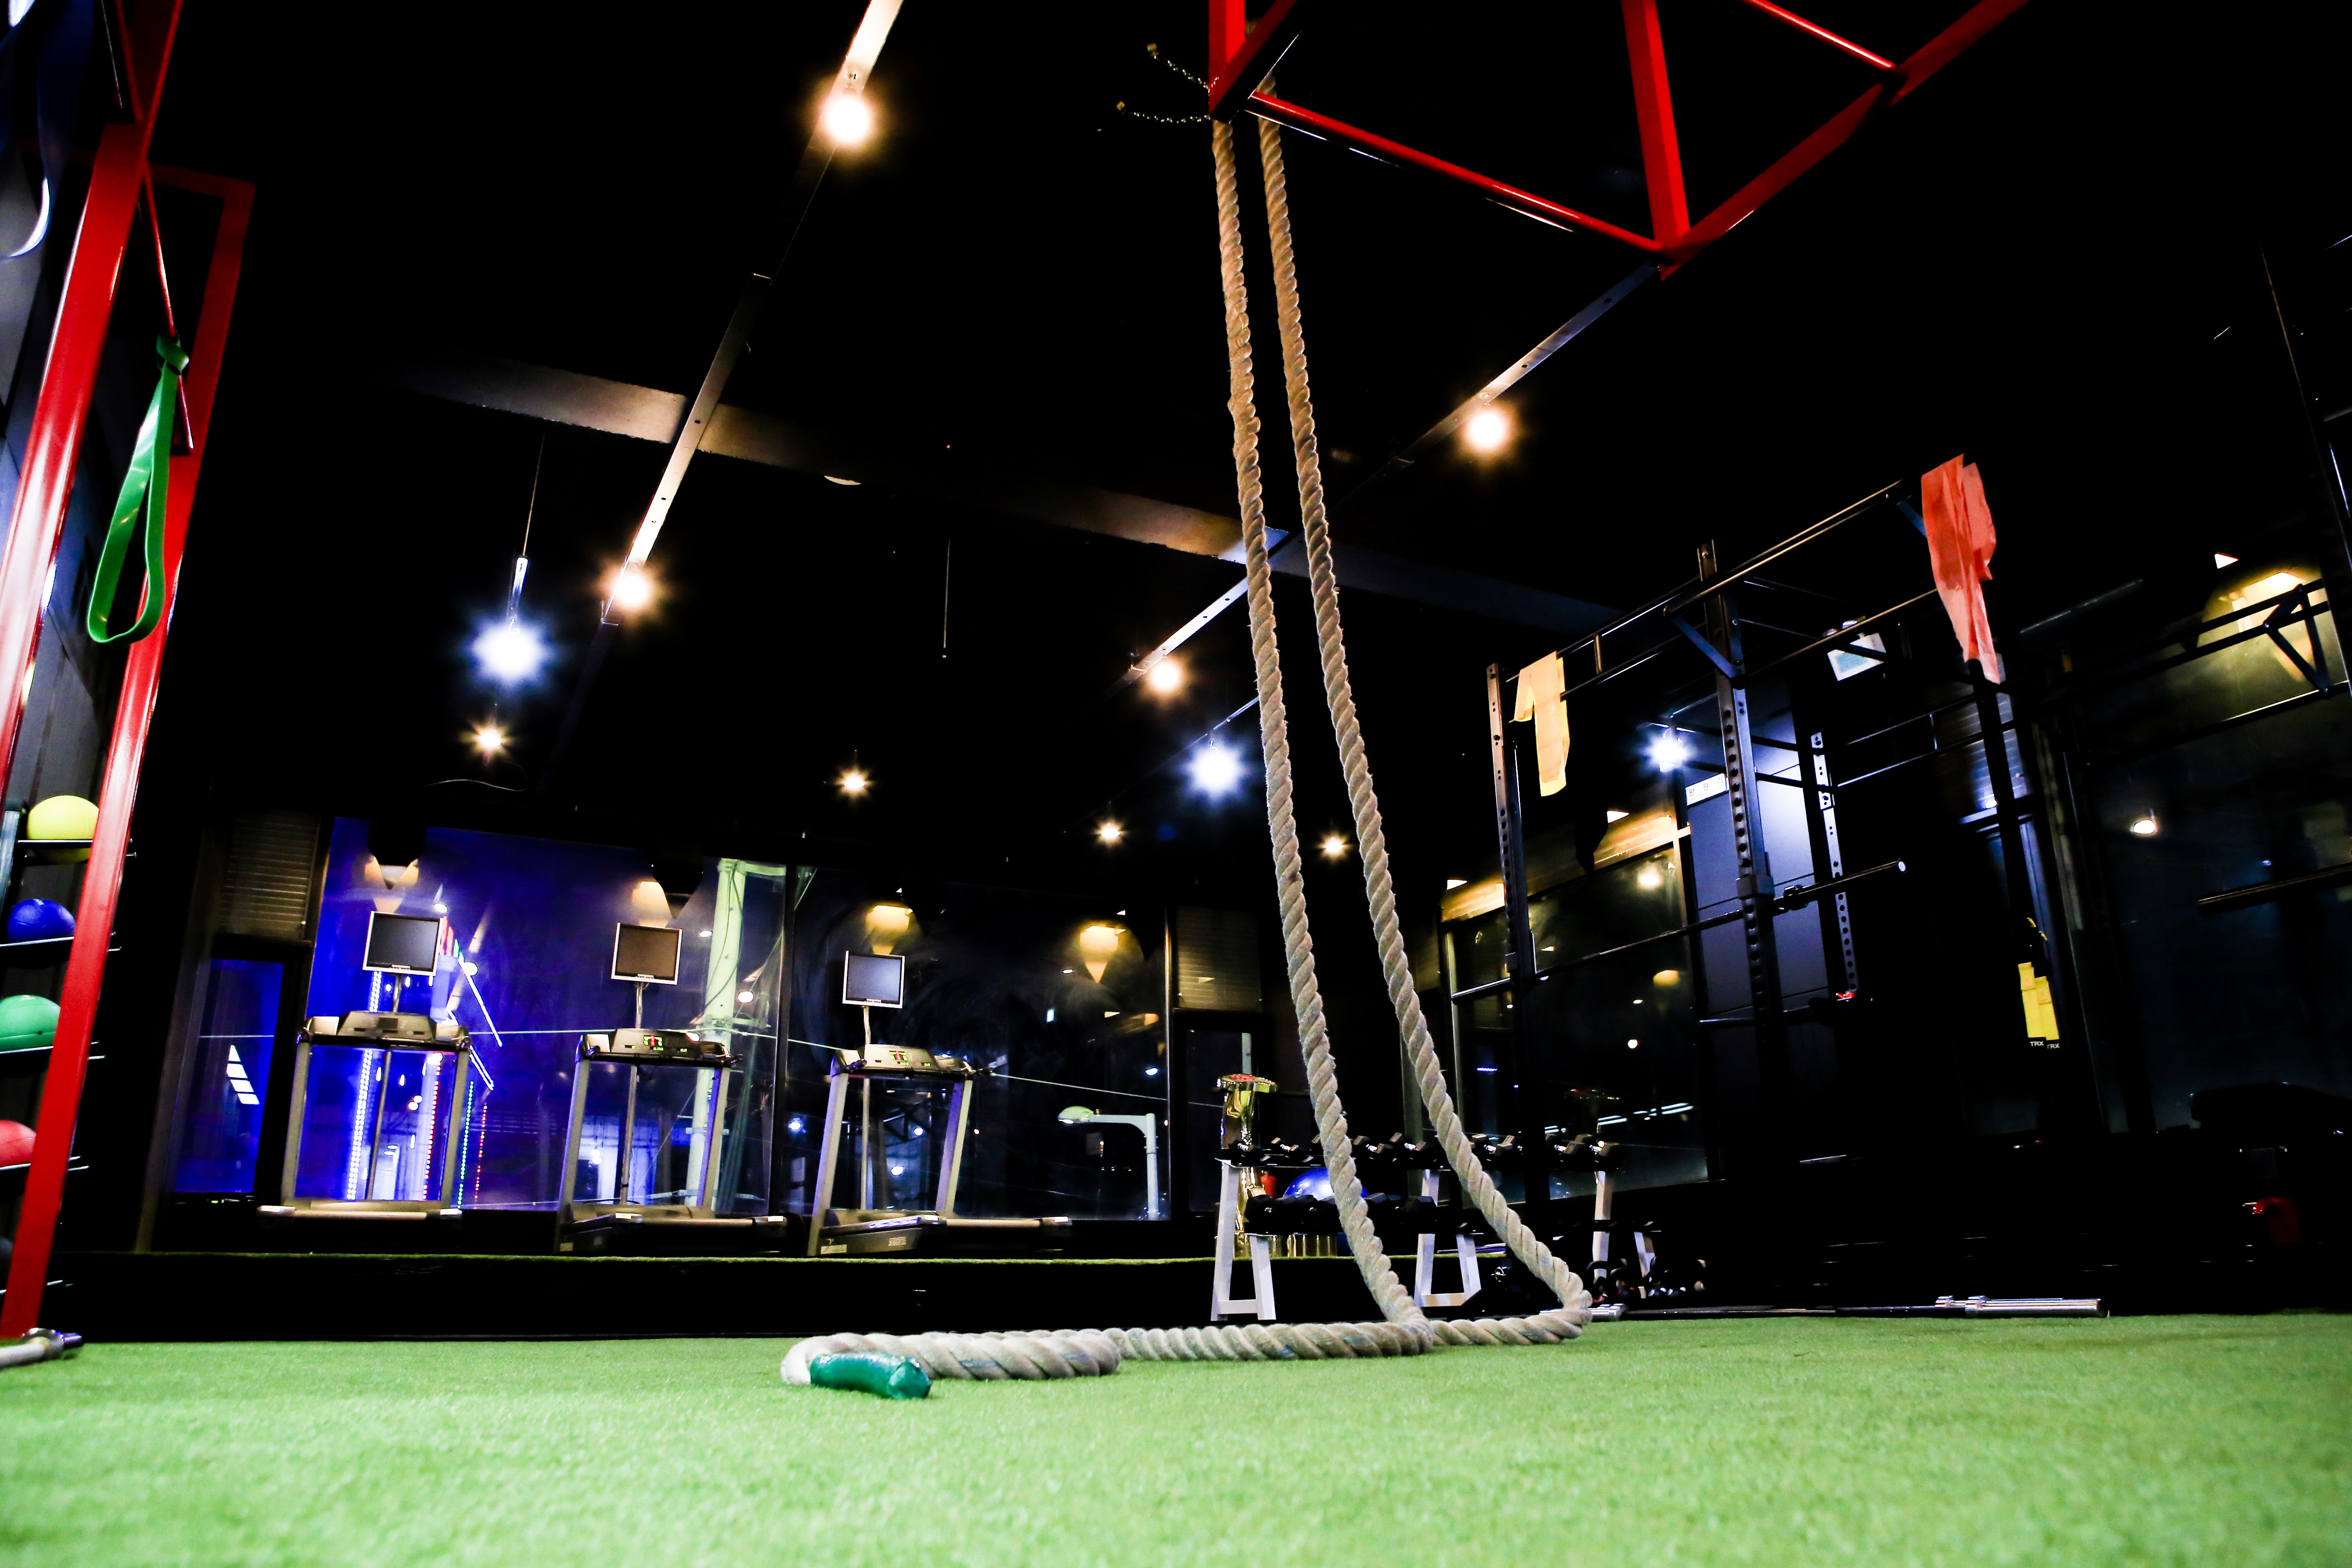
light, structure, night, exercise, health, stadium, gym, stage, tether, cross fit, pitti, sport venue